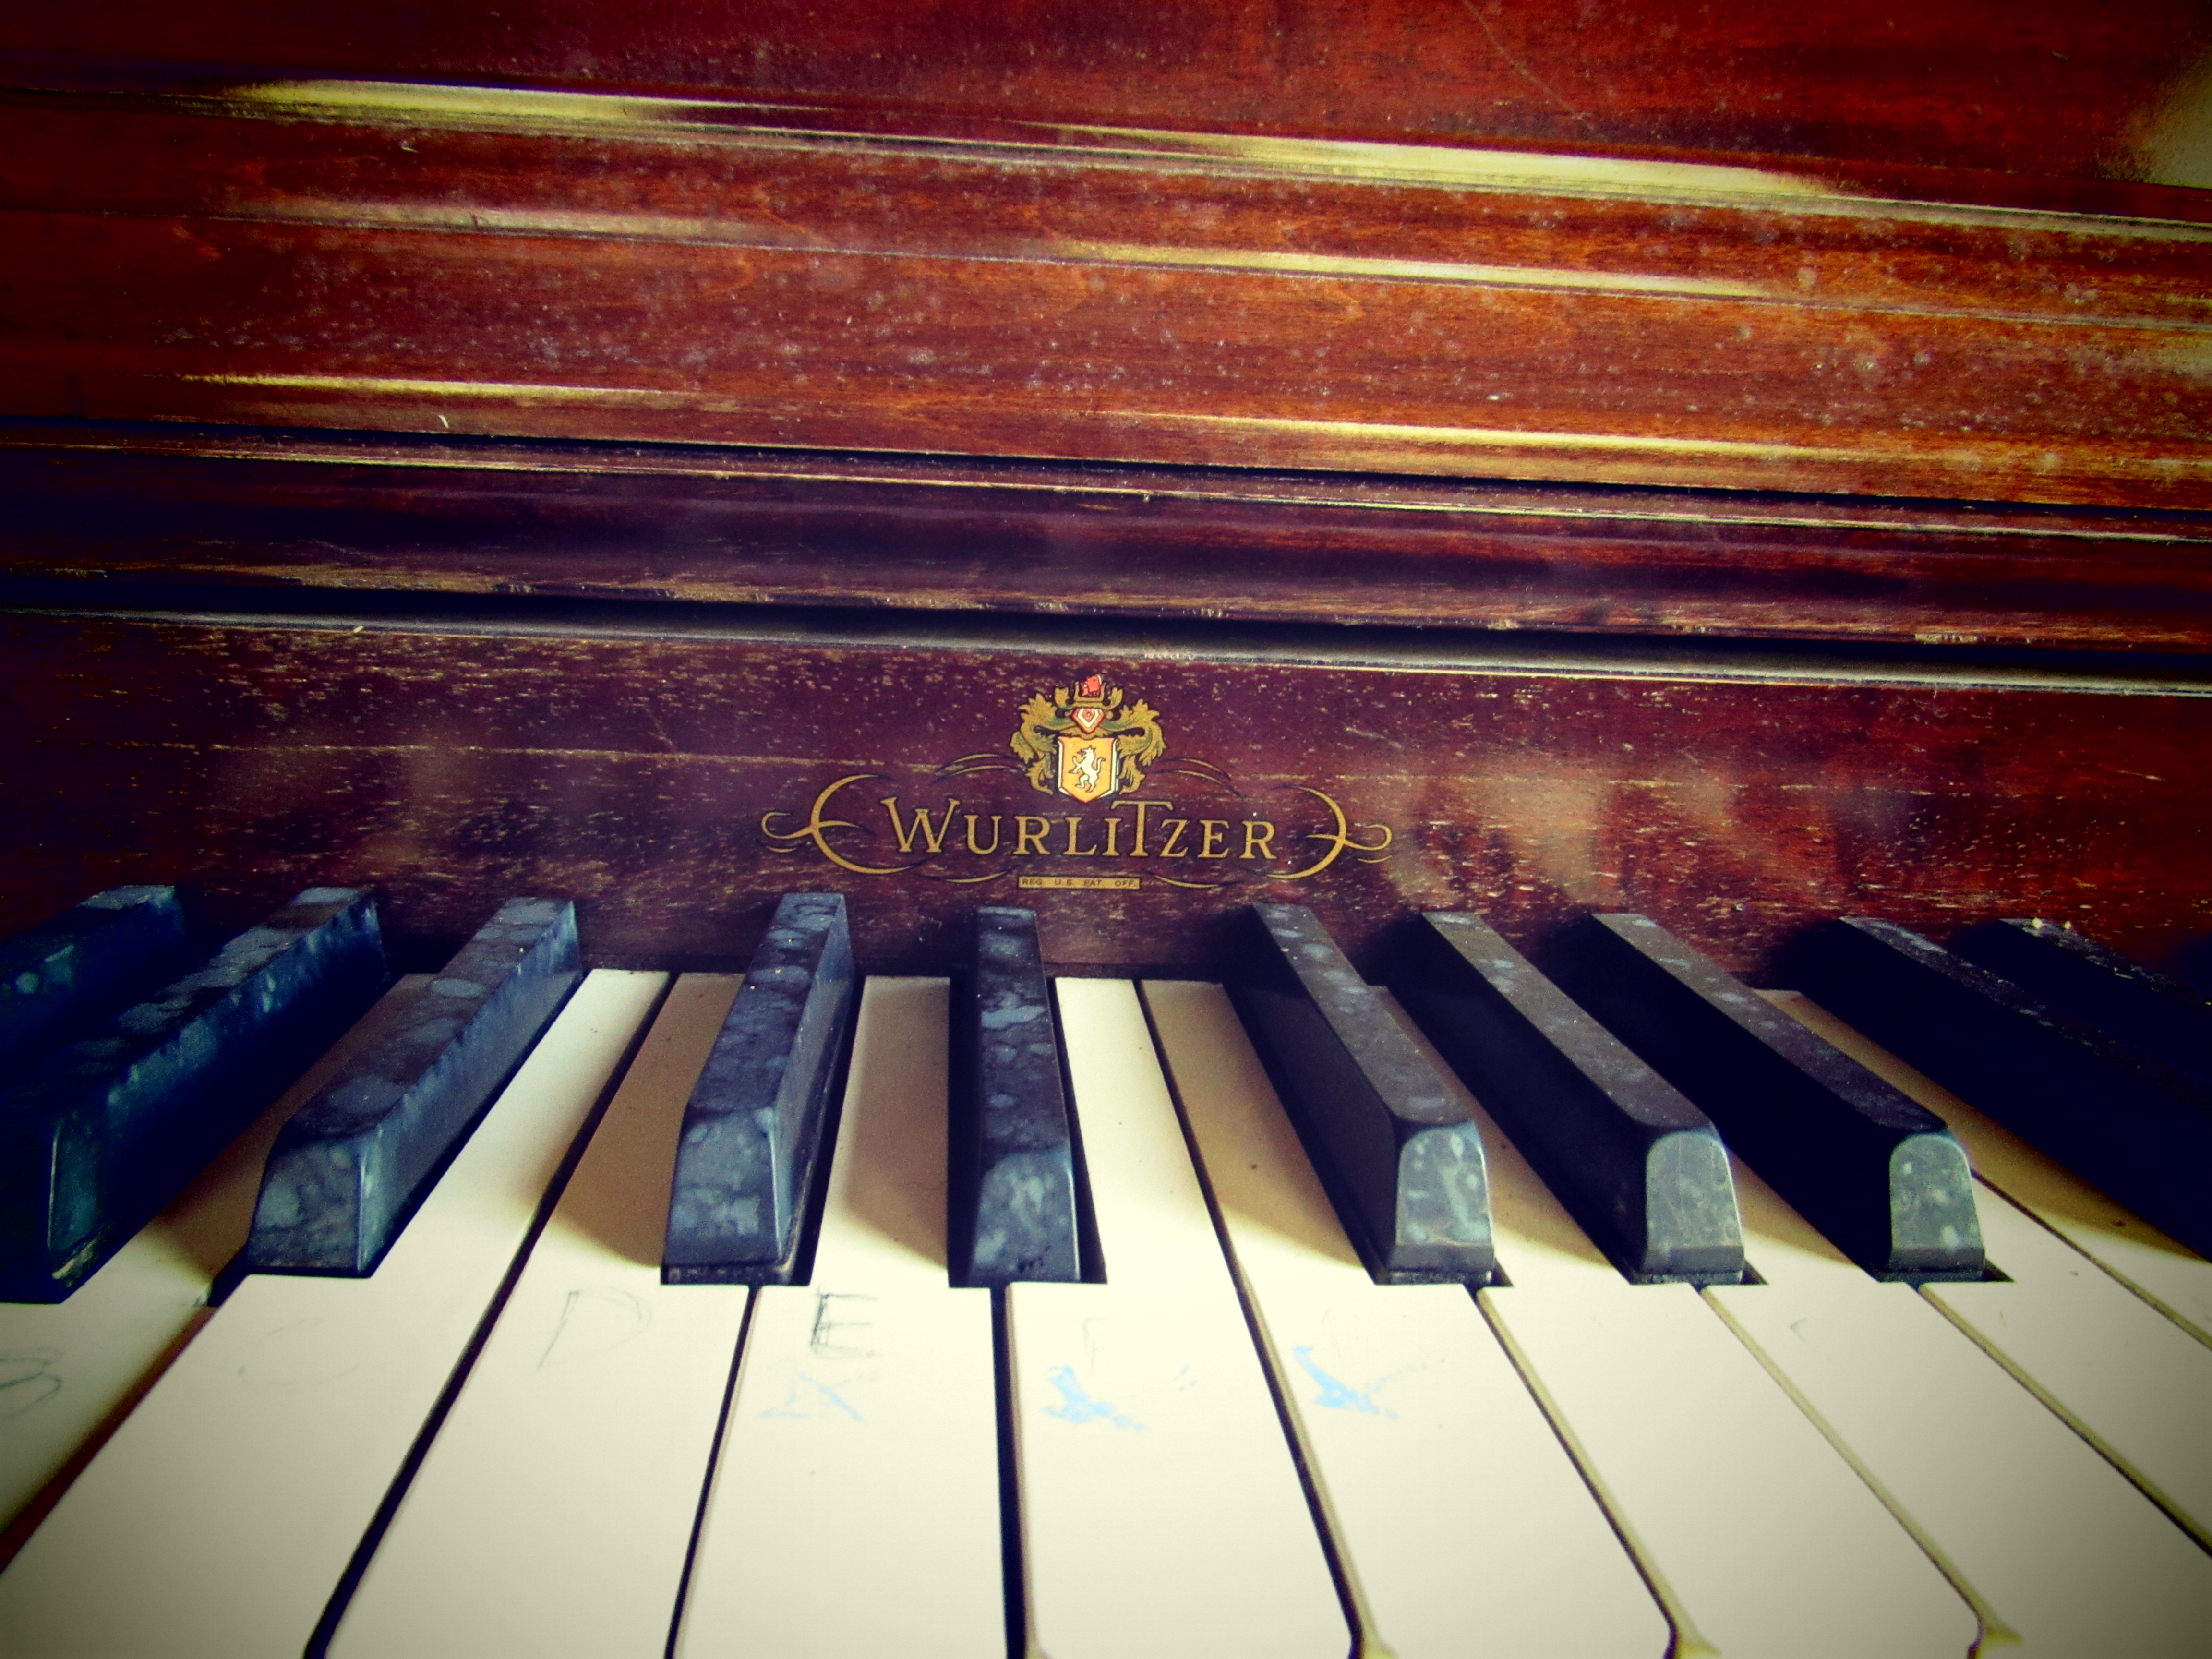
piano, musical instrument, string instrument, player piano, keyboard, fortepiano, technology, electronic device, classical music, musical keyboard, computer component, harpsichord